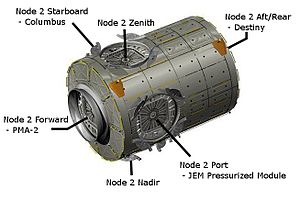
ISS Ekspedition 16 / Se også
ISS Ekspedition 16 var den 16. tur til Den Internationale Rumstation. Ekspeditionen var sammensat af fire hold astronauter, den samlede ekspedition varede seks måneder.